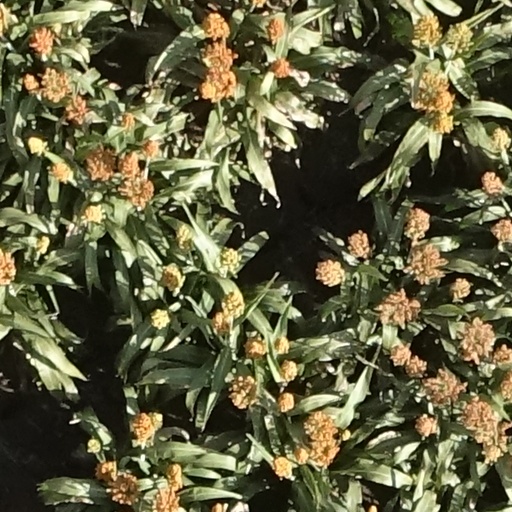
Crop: sorghum